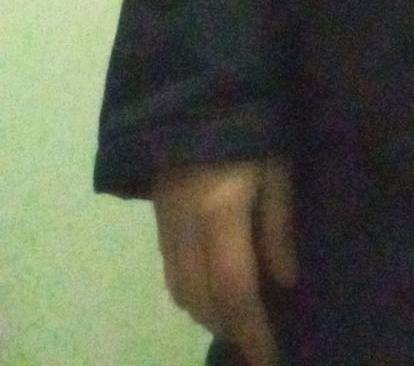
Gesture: no_gesture